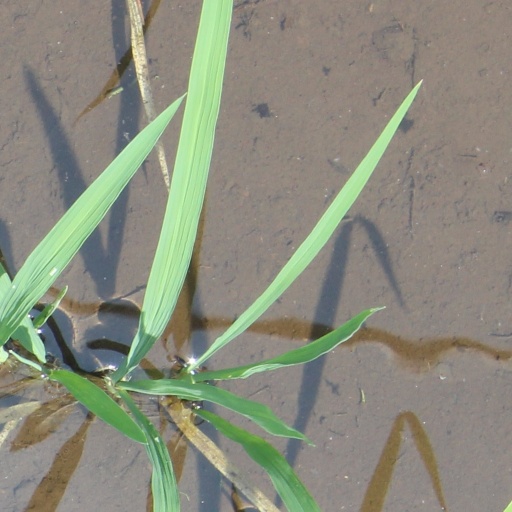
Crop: rice